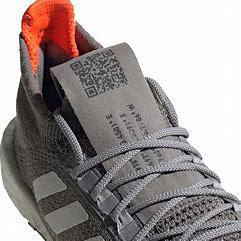
Brand: Adidas
Model: Pulseboost HD